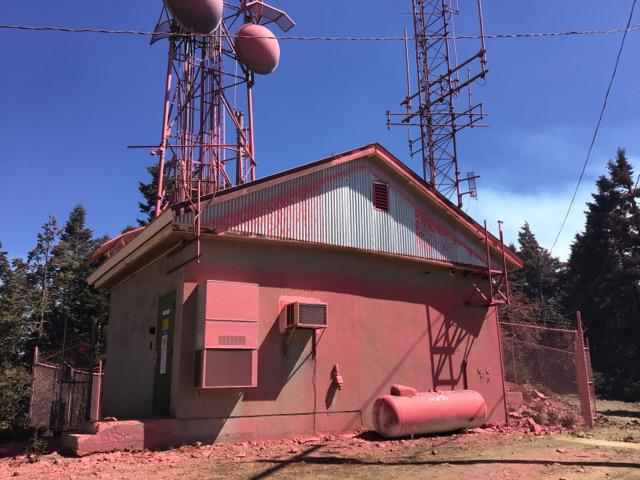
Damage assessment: no_damage